Sonata Arctica

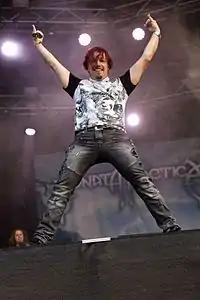
Tony Kakko at Rockharz festival 2016

On 26 August 2013 the band officially announced on their Facebook page that Marko Paasikoski had left the band due to unsolvable issues with being part of a touring ensemble, and was replaced by bassist Pasi Kauppinen.